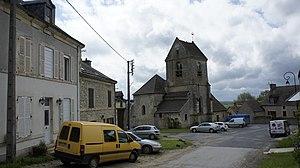
La place de l'église .